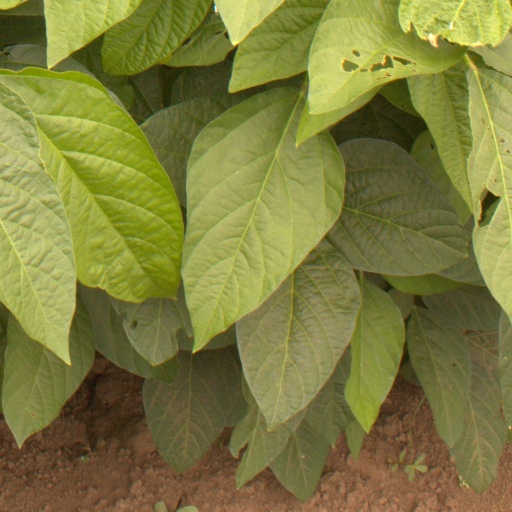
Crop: soybean